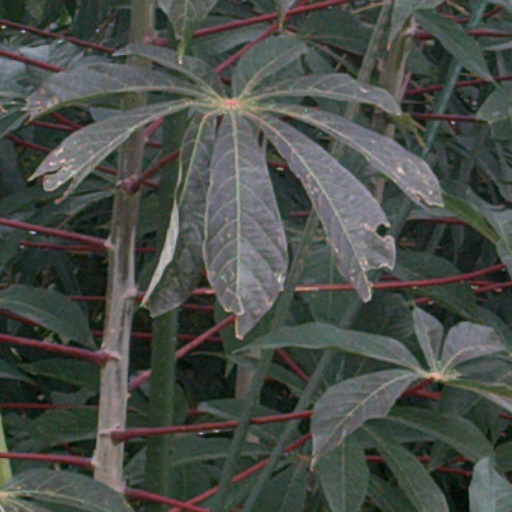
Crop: cassava